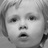
Emotion: surprise